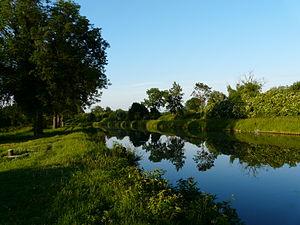
Canal de l'Escaut à Ramillies (Nord, France)
Ramillies est une commune française située dans le département du Nord, en région Hauts-de-France.
Le canal de l'Escaut ou Escaut canalisé est une section canalisée de l'Escaut qui va sur 63 km de Cambrai à Mortagne-du-Nord sur la frontière franco-belge. Au-delà de Mortagne l'Escaut poursuit son parcours jusque Gand et la Mer du Nord. À son point de départ le canal est à la cote 44,91 m, et à la cote 13,29 m à son extrémité française.